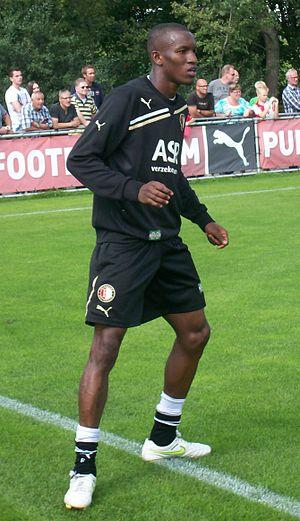
Sekou Cissé, né le 23 mai 1985 à Dabou, est un footballeur international ivoirien. Il évolue au poste d'attaquant au Anorthosis Famagouste FC.